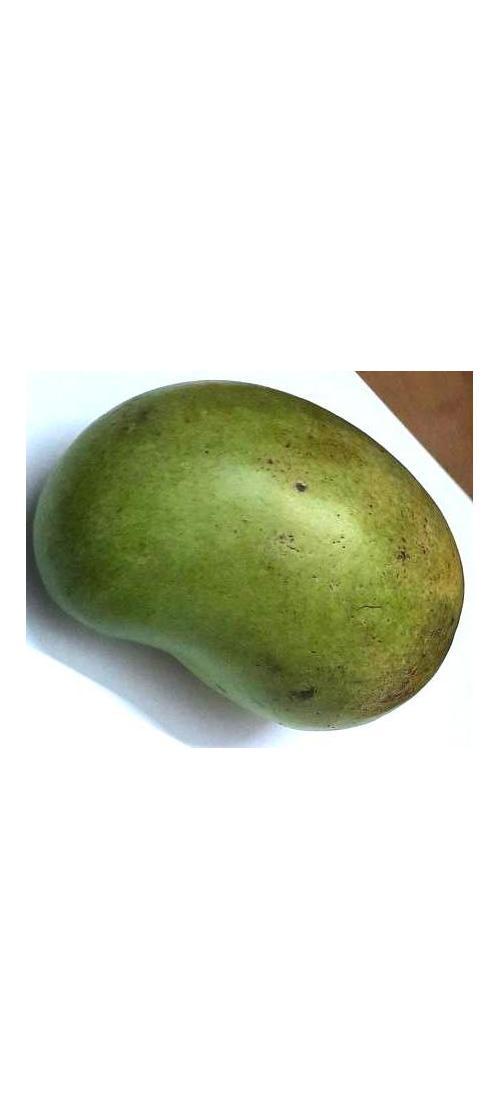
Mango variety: Rupali